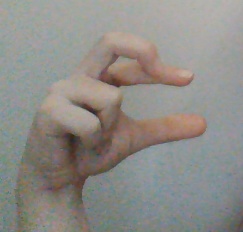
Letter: thal